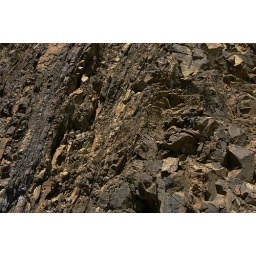
Just a rock cut beside a road in Manning Park.